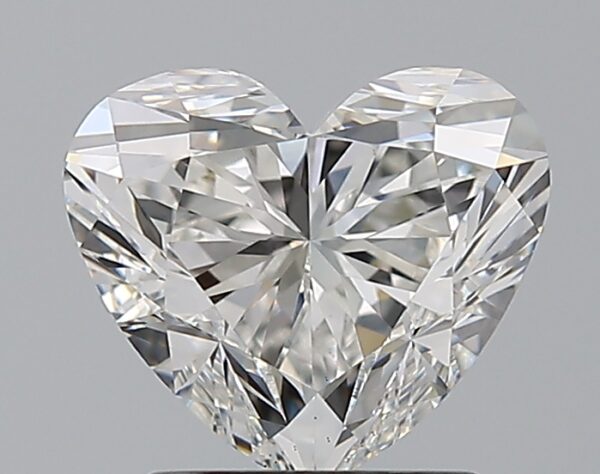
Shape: heart
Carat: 2
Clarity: VS1
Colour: F
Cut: EX
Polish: EX
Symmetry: EX
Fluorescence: M
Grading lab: GIA
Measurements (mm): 7.47 x 8.58 x 5.2